New Zealand Railways Department

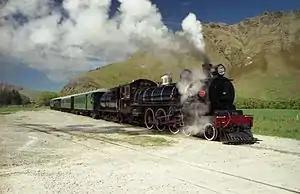
The A class were introduced in 1915. Over 141 of these locomotives were introduced, from three different builders. Here preserved A 778 hauls the Kingston Flyer.

The Railways Department was formed in 1880 during the premiership of Sir John Hall. That year, the private Port Chalmers Railway Company Limited was acquired by the department and new workshops at Addington opened. Ironically, the first few years of NZR were marked by the Long Depression, which led to great financial constraint on the department. As a result, the central government passed legislation to allow for the construction of more private railways. A Commission, ordered by Hall, had in 1880 reviewed 85 proposed and partly-constructed railway lines in the colony, and it proposed postponing 21 projects and recommended against proceeding with 29 others. The Commissioners were especially critical of the colony's existing railways' inability to generate sufficient income to pay the interest on the loans that had funded their construction:The extent to which this fatal mistake has been made may be in some degree realized by a comparison of the relations between railways and population in this and other countries. In Great Britain the amount of population to each mile of railway is 1,961; in the United States, 580; in New South Wales, 1,108; in Victoria, 924; while in New Zealand we have only a population of 362 to each mile of railway already made.In August 1881 the Railways Construction and Land Act was passed, allowing joint-stock companies to build and run private railways, as long as they were built to the government's standard rail gauge of and connected with the government railway lines. The Act had the effect of authorising the Wellington and Manawatu Railway Company to build the Wellington-Manawatu Line.